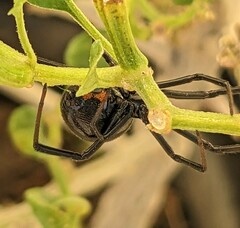
Species: Lactrodectus_hesperus